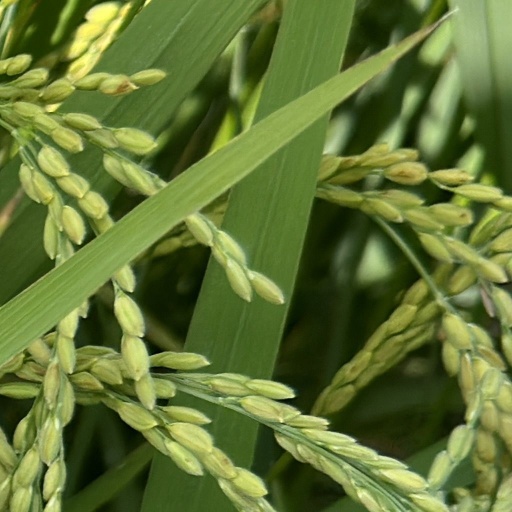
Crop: rice